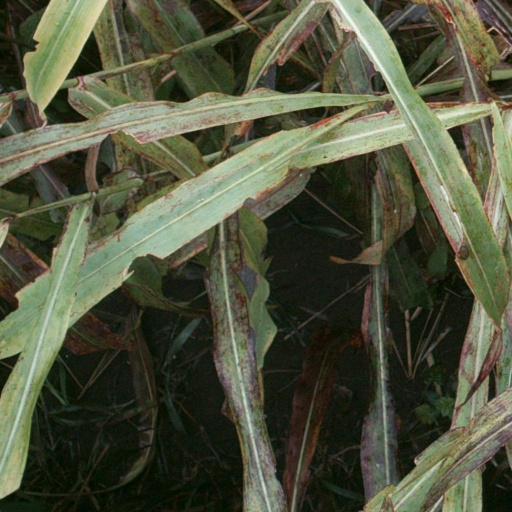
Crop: sorghum